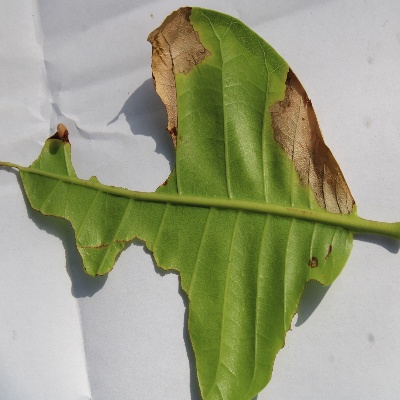
Crop: Cashew
Condition: anthracnose